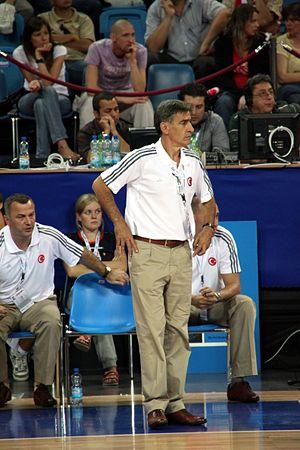
Bogdan Tanjević, né le 13 février 1947 à Pljevlja au Monténégro, est un entraîneur monténégrin de basket-ball.
L'ASVEL Lyon-Villeurbanne est un club français de basket-ball situé à Villeurbanne nommé officiellement, pour raison de parrainage, LDLC ASVEL depuis 2018.